High Moselle Bridge

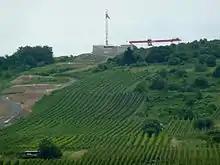
The Hochmoselbrücke under construction on 19 June 2012

A proposal for the highway and bridge was first made three decades ago for strategic reasons during the Cold War. The project was reactivated to link the Frankfurt area, specifically the Hahn airport, to the Belgian and Dutch harbors with updated plans drawn in the early 21st century.